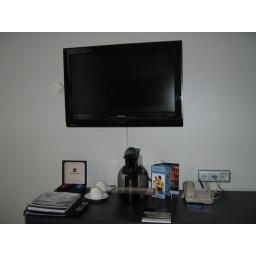
Flat screen wall mount in our room